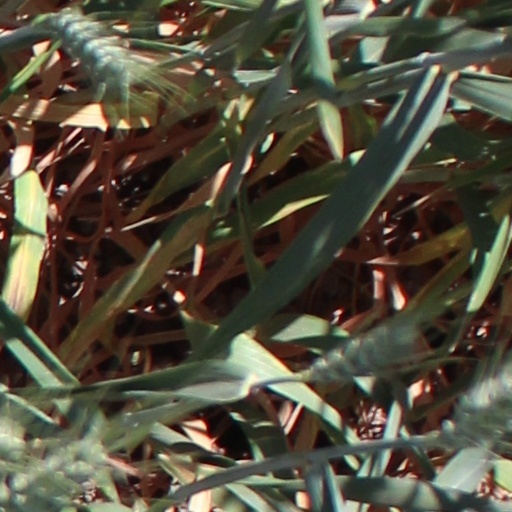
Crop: wheat